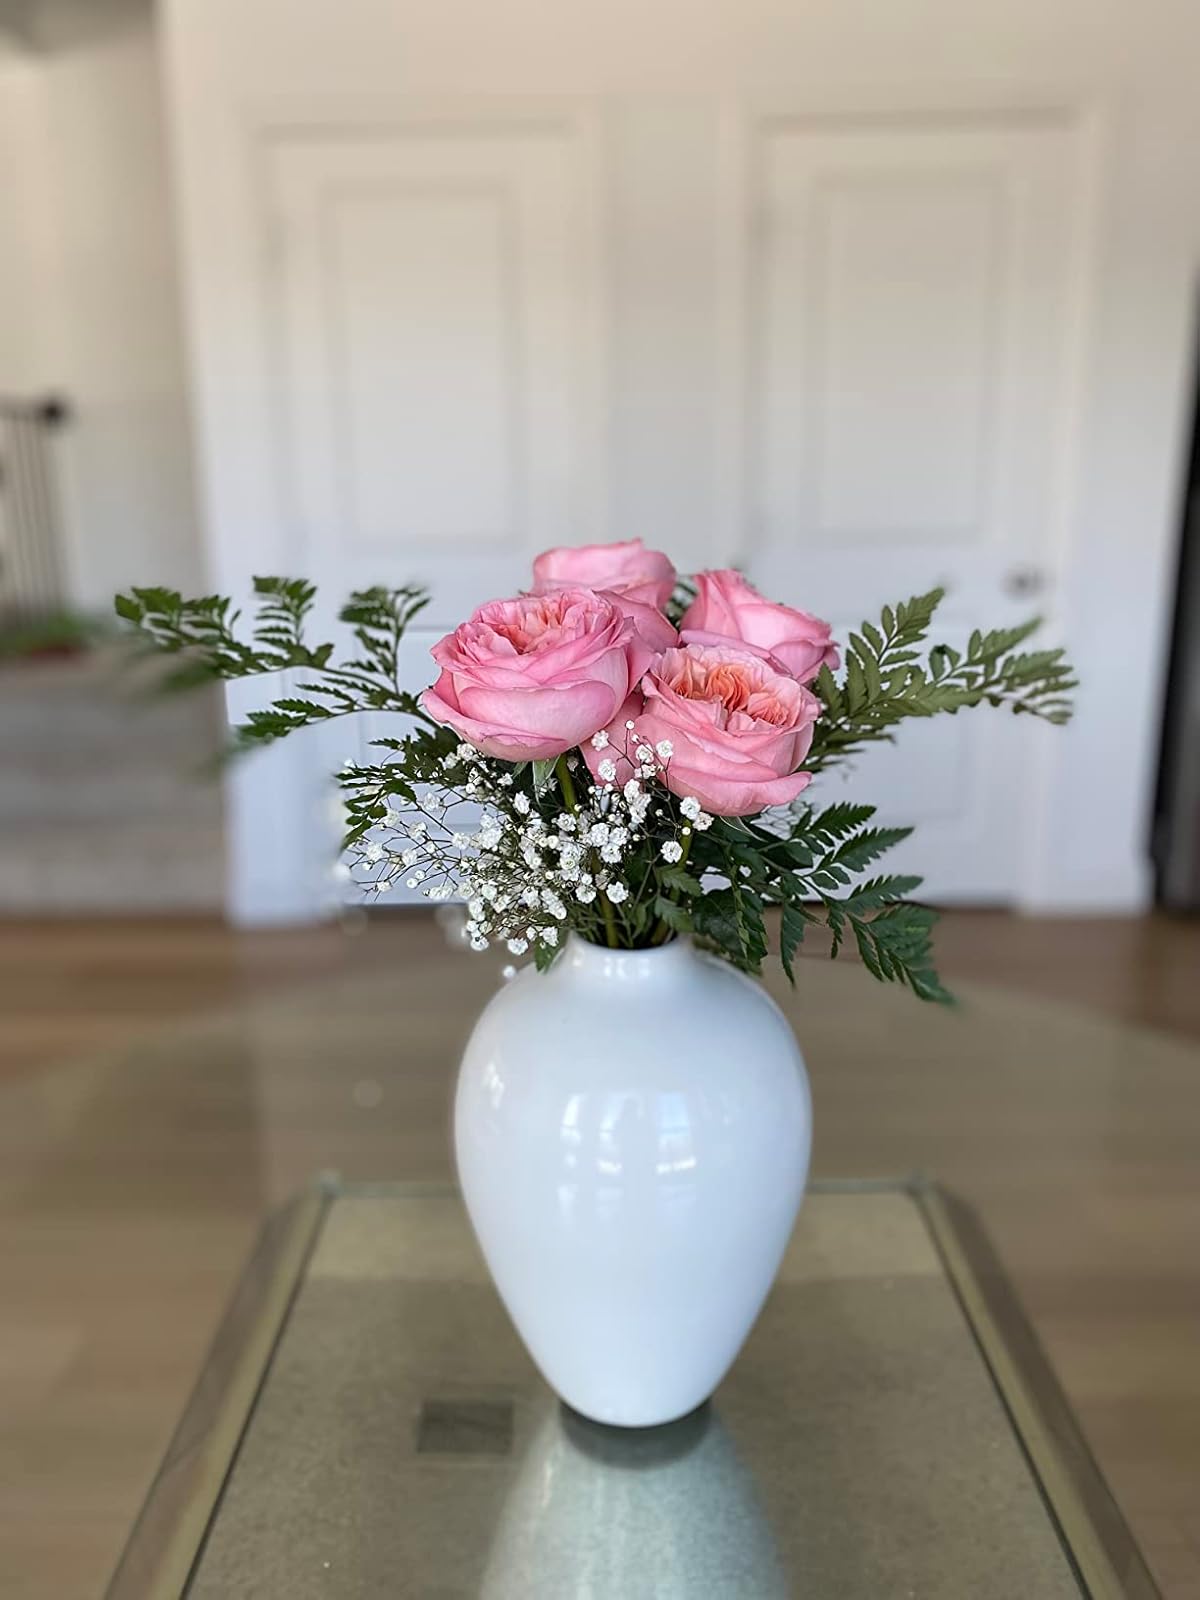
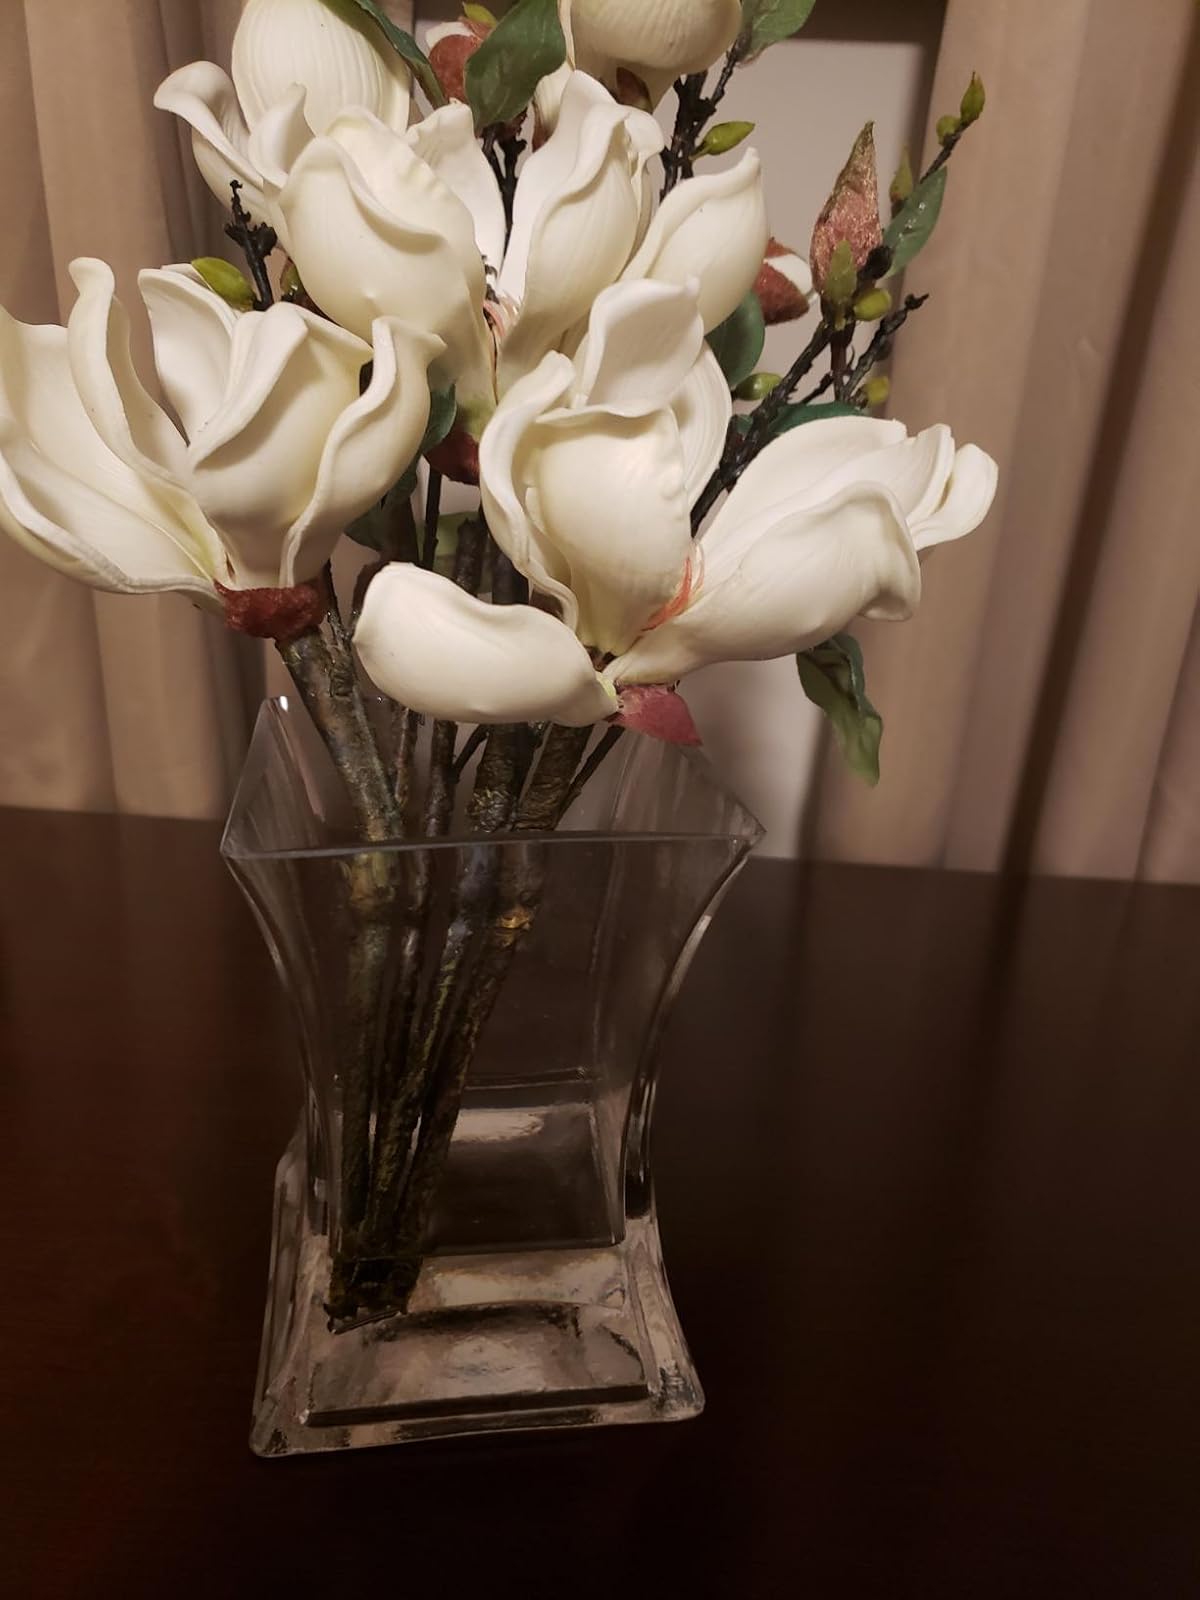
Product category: vase
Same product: no